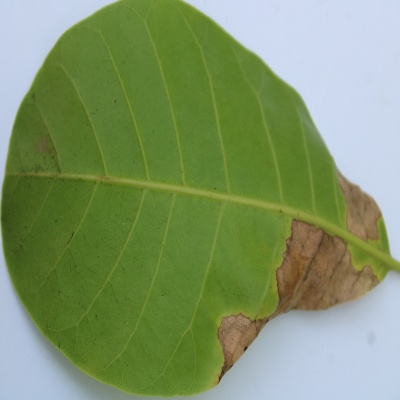
Crop: Cashew
Condition: leaf miner